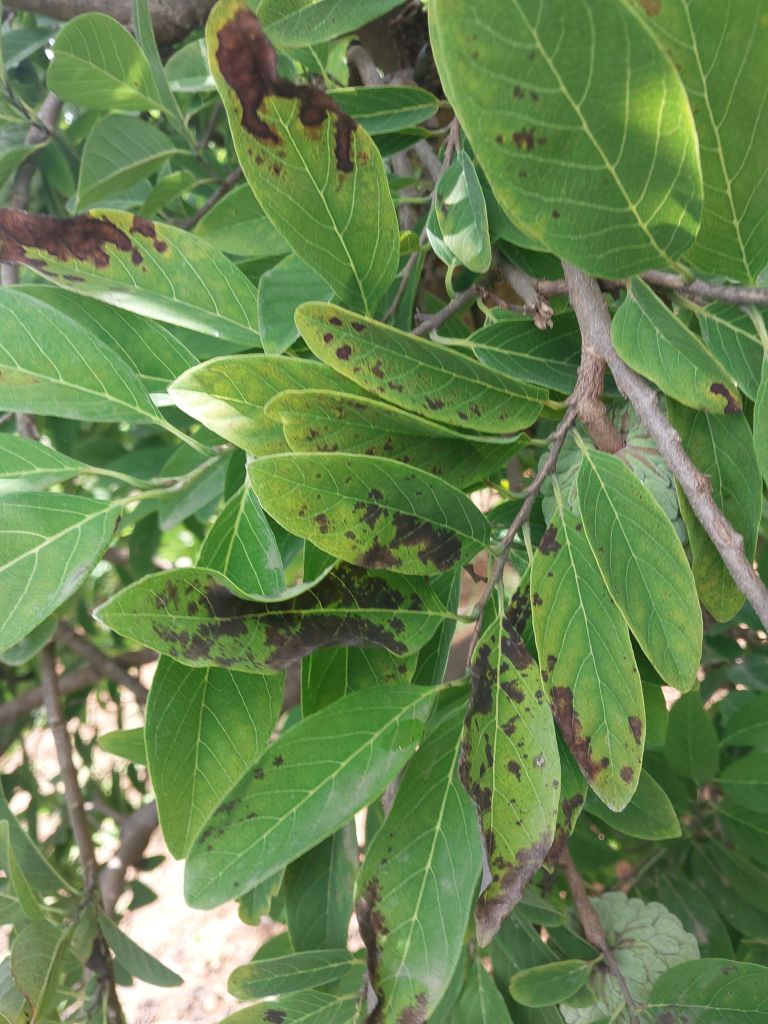
Disease label: Leaf spot on Leaves